Coat of arms of Edinburgh

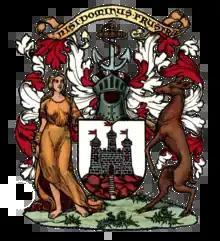
The coat of arms of Edinburgh

The coat of arms of Edinburgh was registered with the Lord Lyon King of Arms in 1732, having been used unofficially for several centuries previously. The central symbol is a heraldic castle, representing Edinburgh Castle. The armiger, or owner, is the City of Edinburgh Council.